Christian Sharps

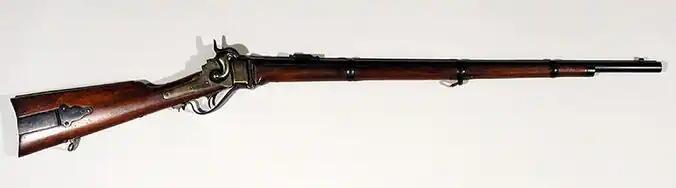
Model 1849 Berdan Sharps rifle

Sharps was issued a patent for his design of a breech-loading rifle on September 12, 1848. The deficiencies of the Hall rifle may have caused Sharps to adopt his new design. The Sharps rifle was designed with a vertical dropping block action, operated by a lever which also served as a trigger guard. The action was not only strong but limited the release of gases when the gun was discharged. Sharps' first rifle, the Model 1849, was manufactured by A.S. Nippes & Co. at Mill Creek, Lower Merion Township, Montgomery County, Pennsylvania.